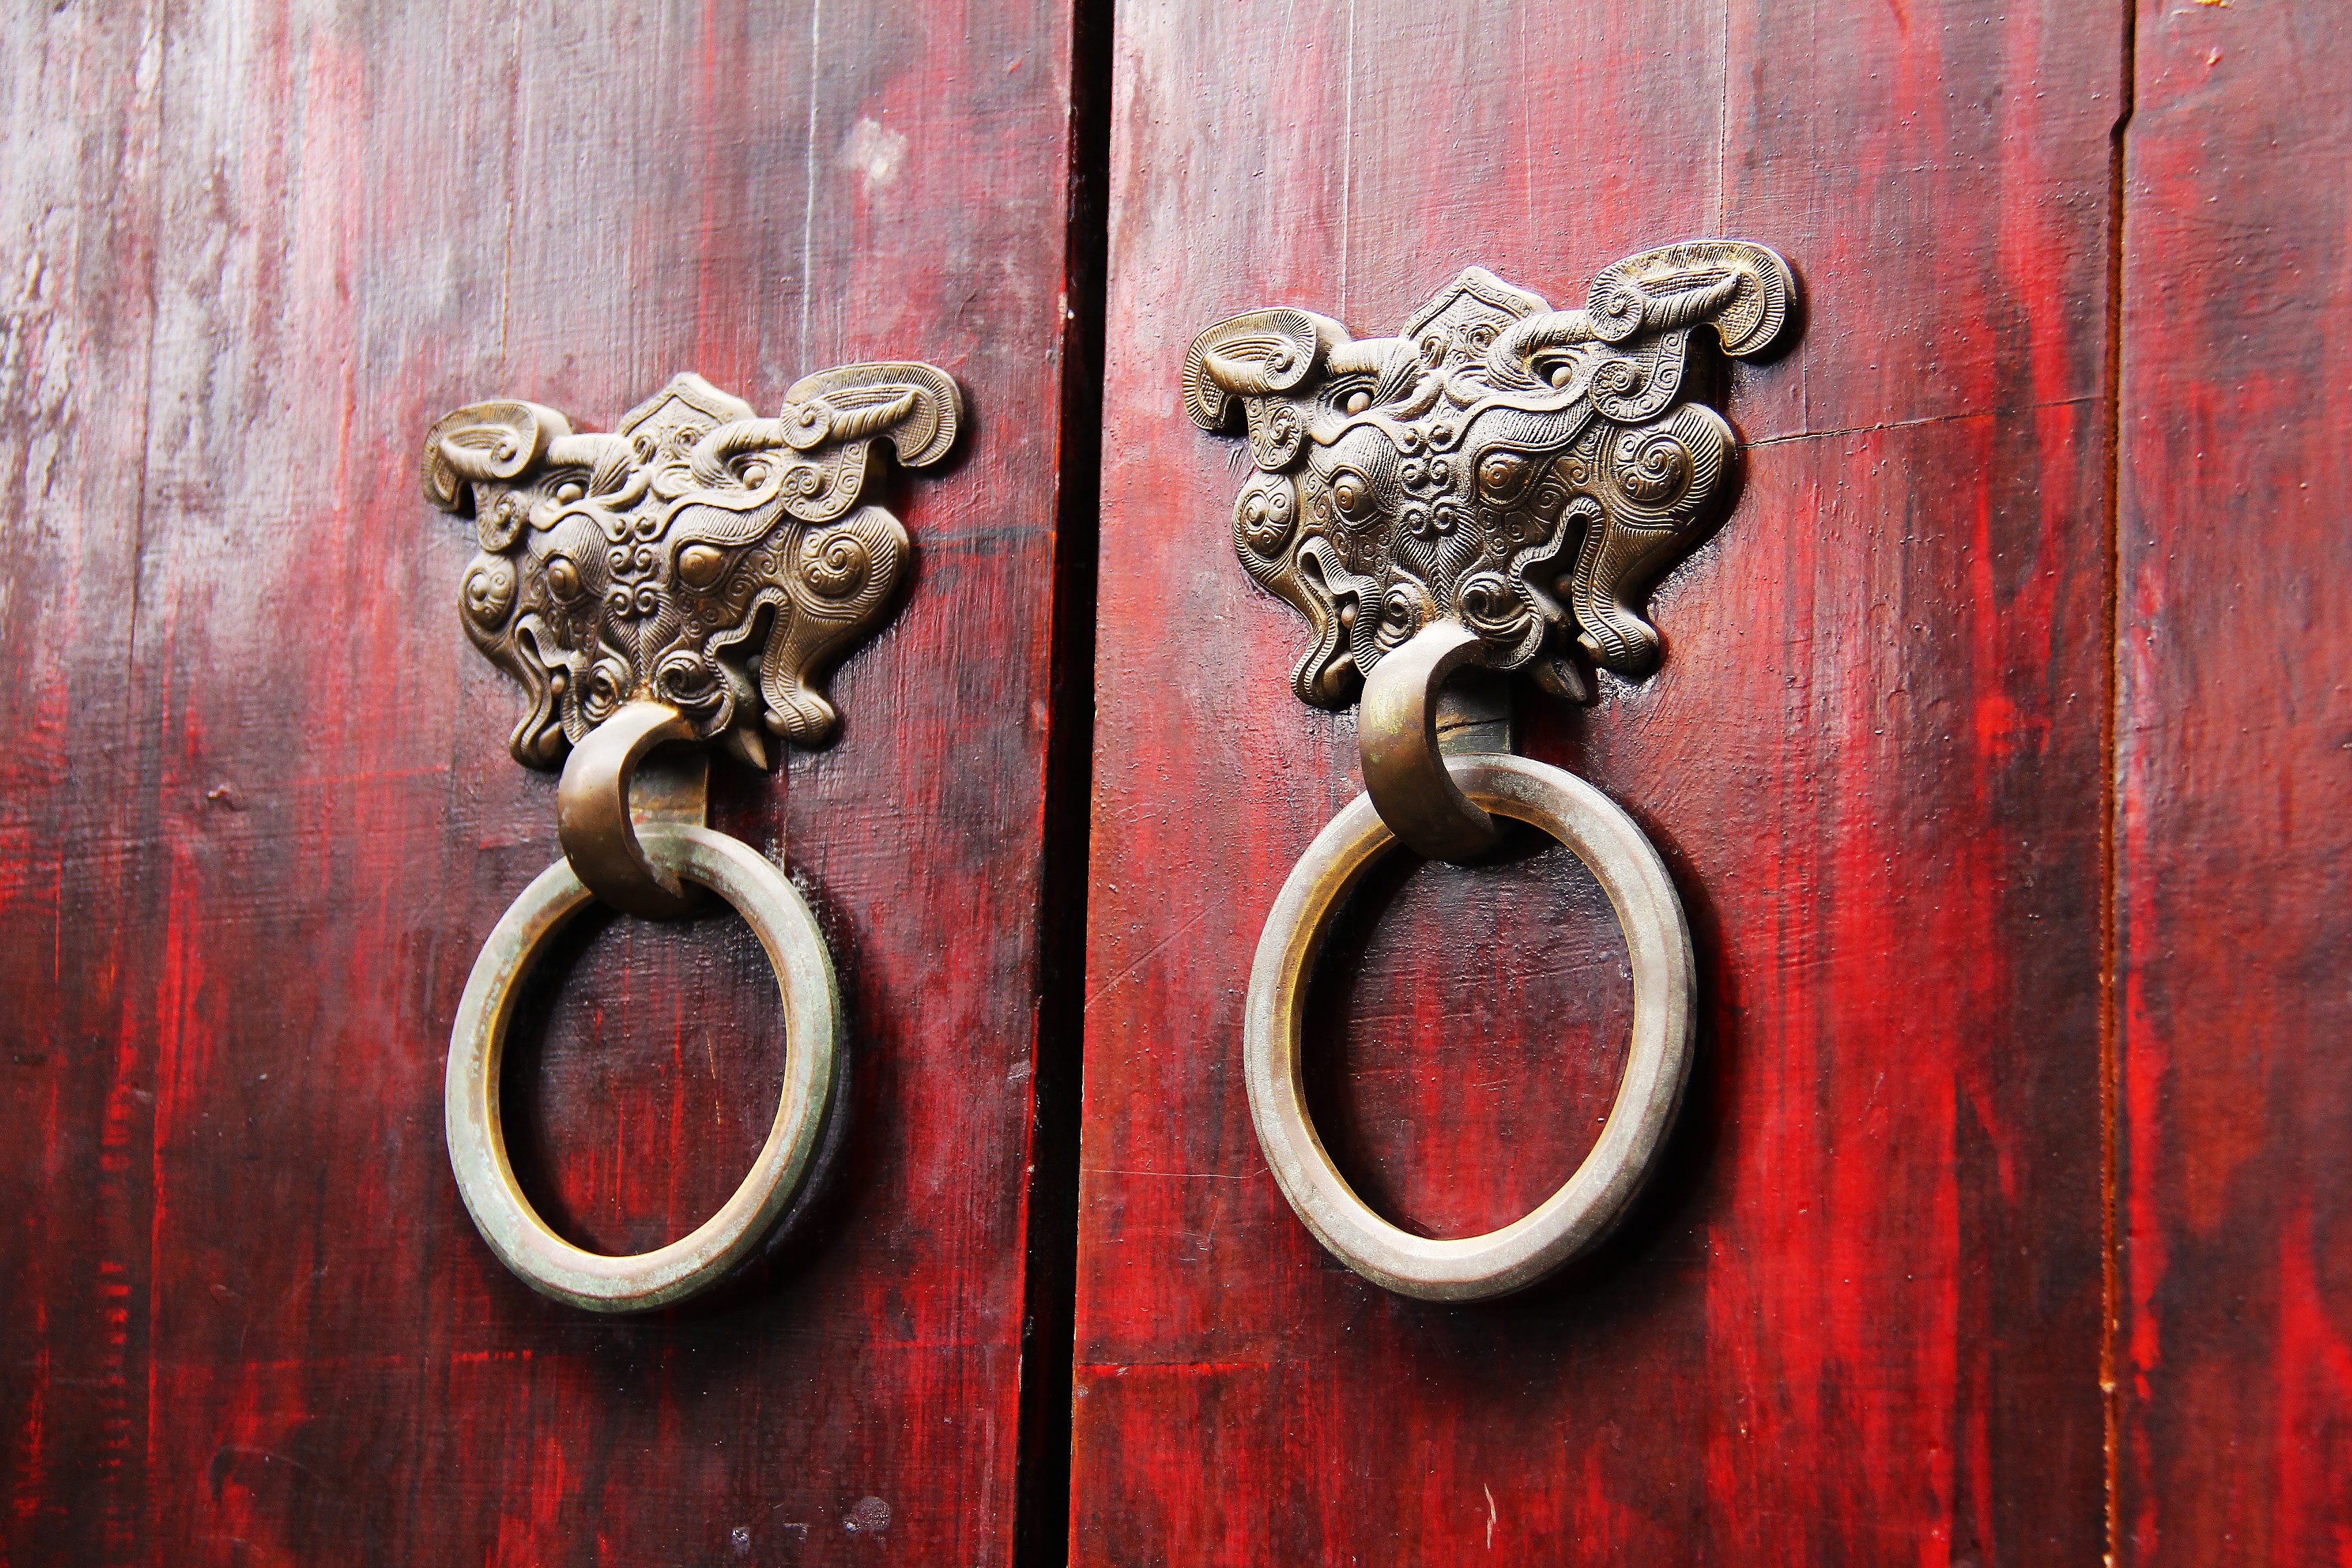
architecture, ring, building, tourist, chinese, red, metal, asia, attraction, material, circle, jewellery, streets, treats, silver, earrings, famous, historical, locks, chengdu, souvenir, china, wood door, ancient door locks, novelties, sichuan, kuan xiangzi, zhai xiangzi, fashion accessory